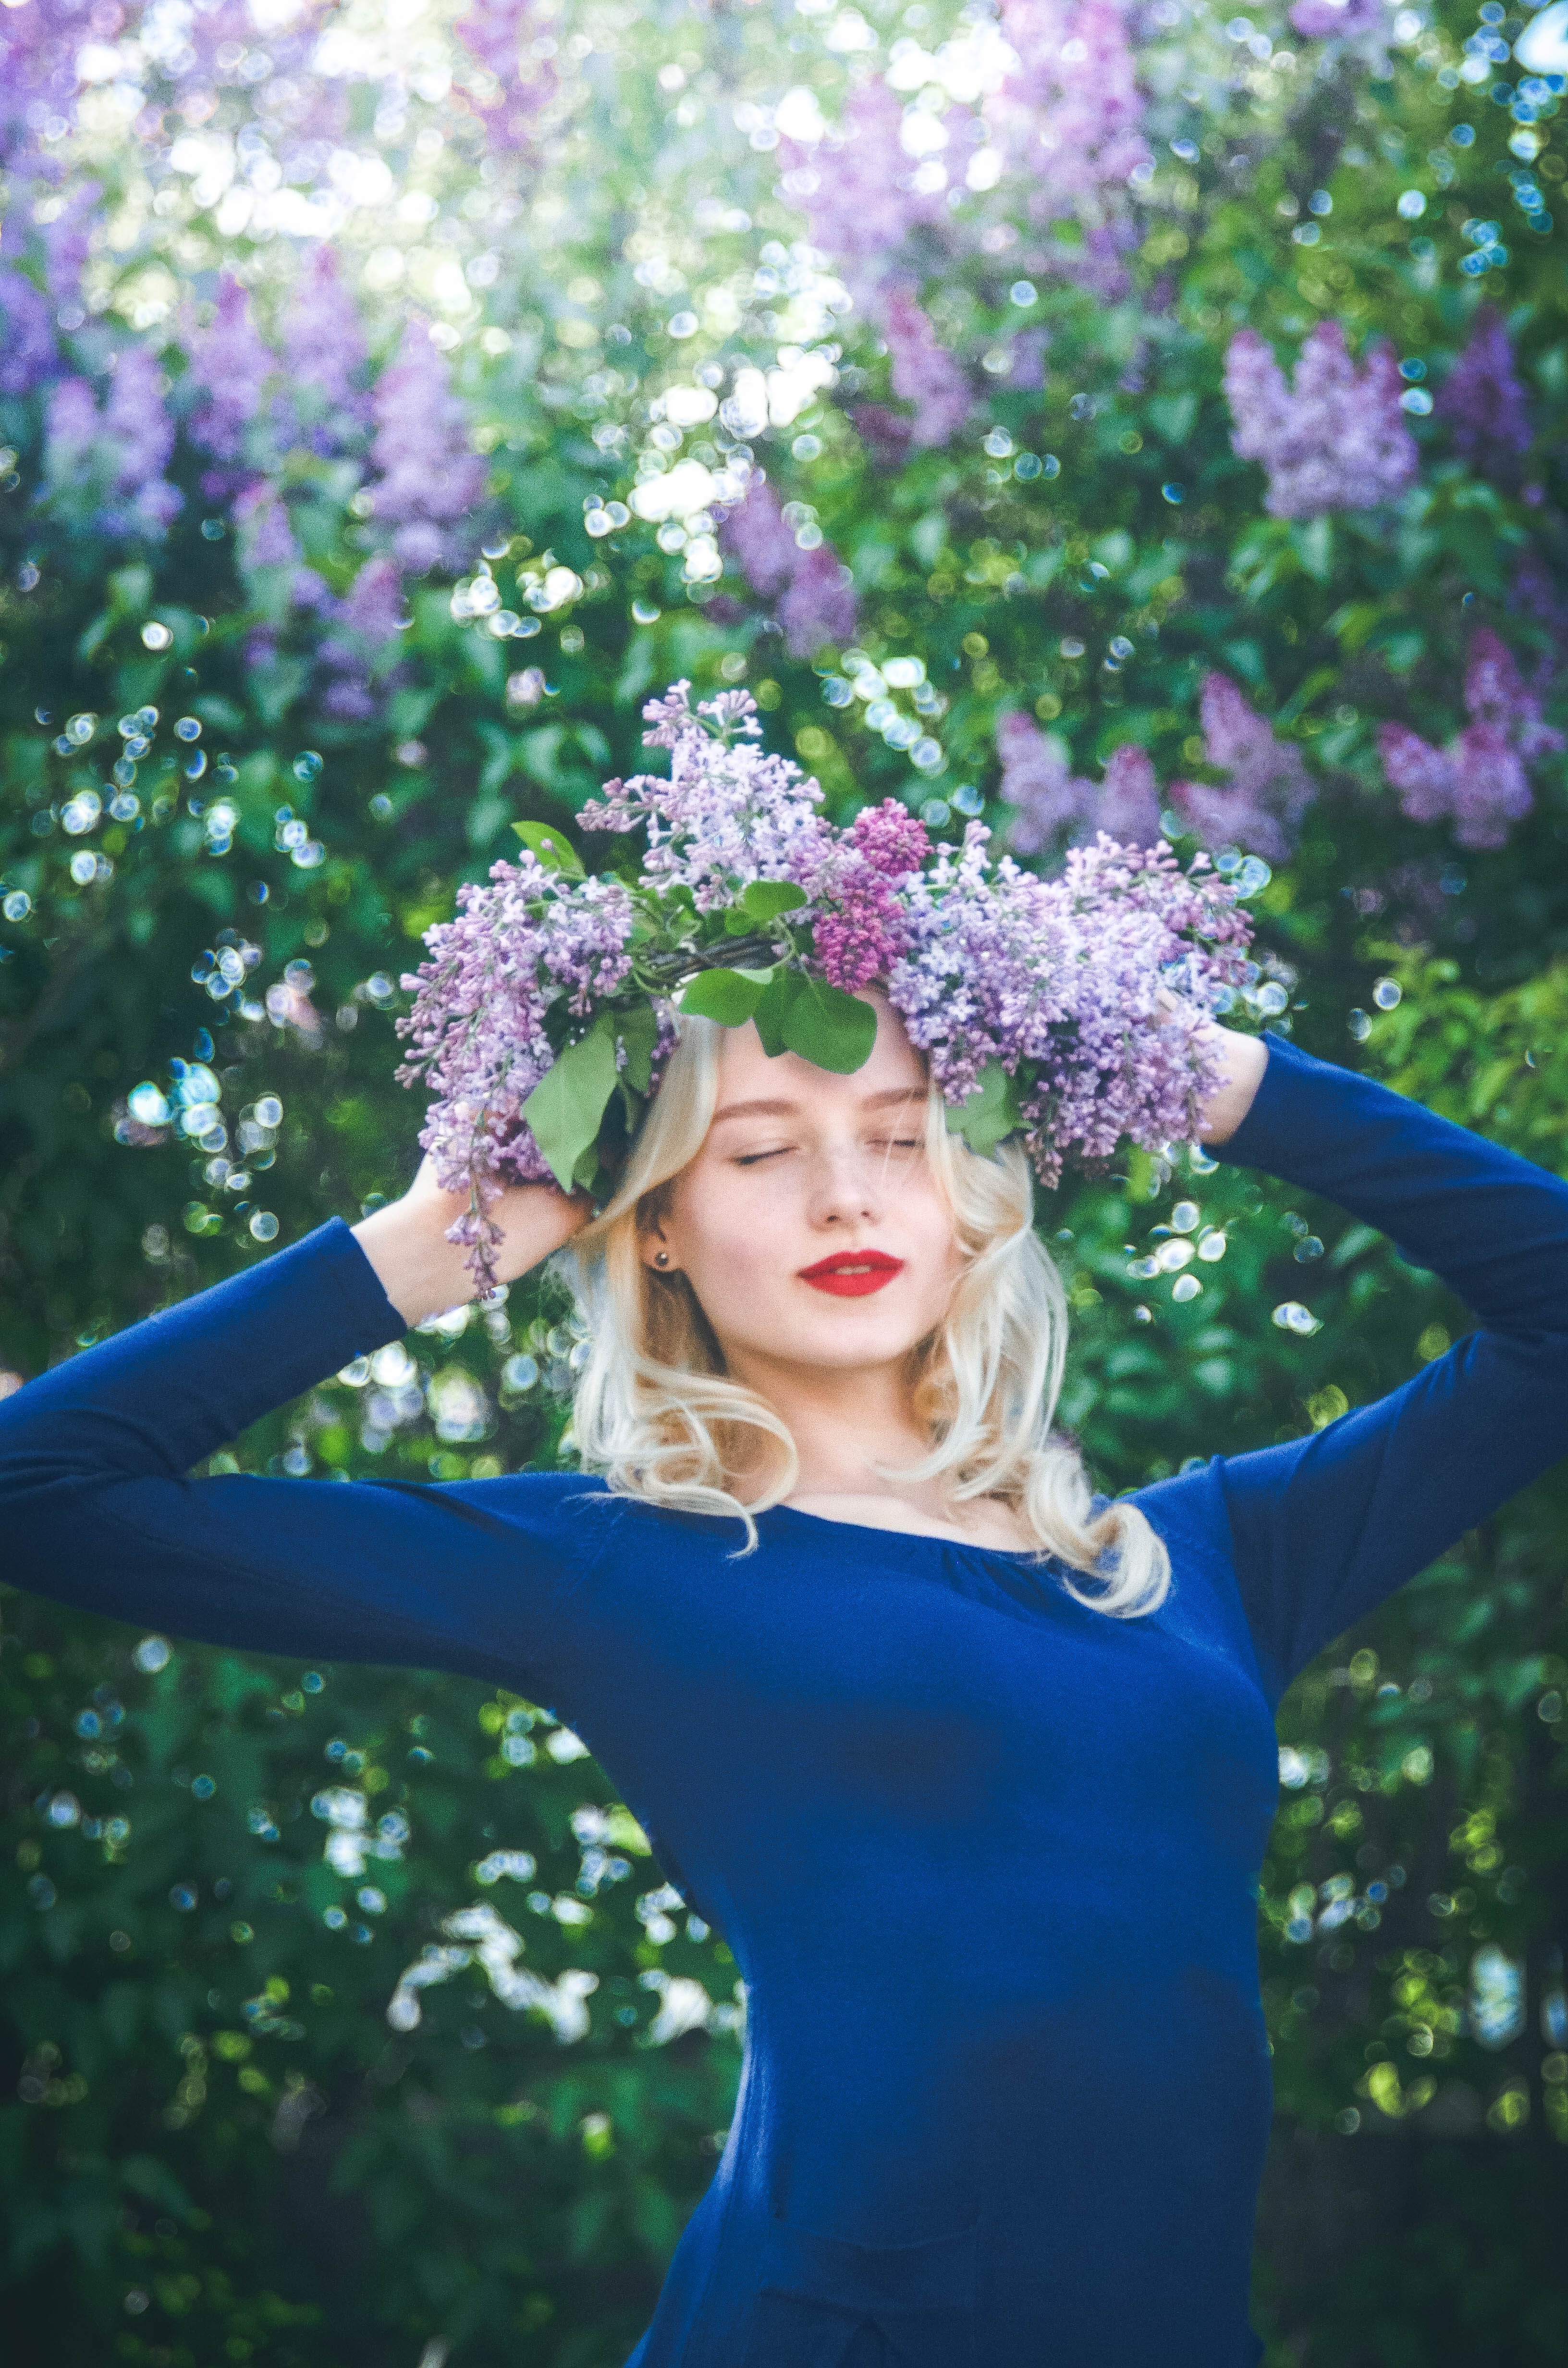
light, plant, girl, sun, woman, white, camera, photography, photographer, flower, portrait, spring, blue, bride, flora, wreath, flowers, dress, beauty, fine, curls, floristry, tenderness, living nature, photo shoot